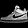
Label: Sneaker